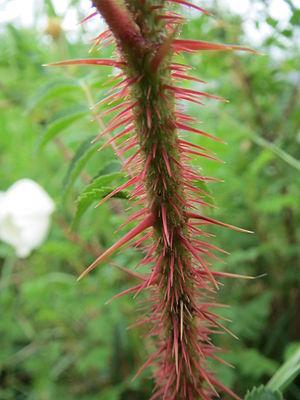
Les aiguillons sont des excroissance piquantes qui naissent de l'écorce ou de l'épiderme de certaines plantes, distinctes des épines qui sont un prolongement de la partie ligneuse de la plante.